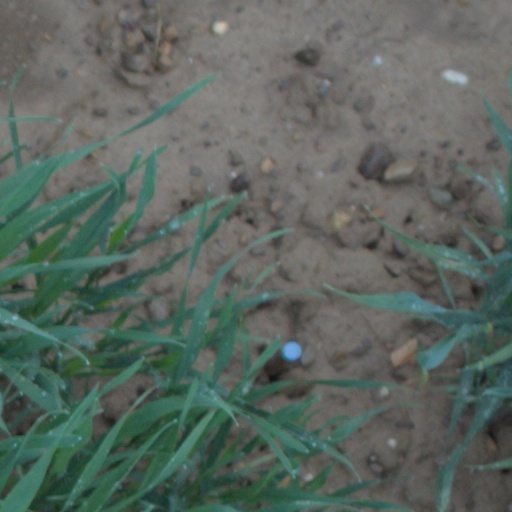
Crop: wheat